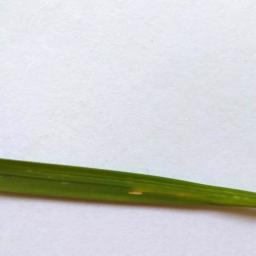
Label: Rice___Leaf_Blast